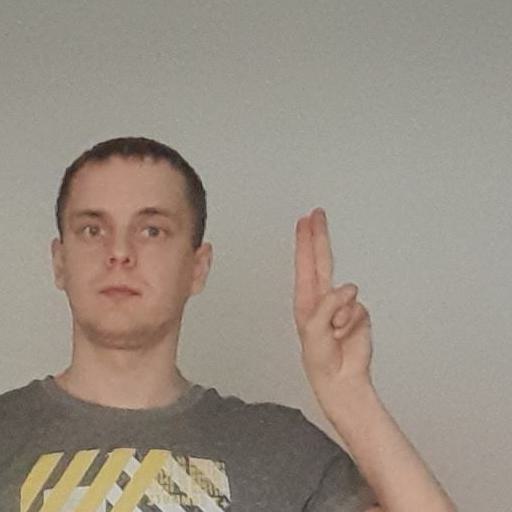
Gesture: two_up